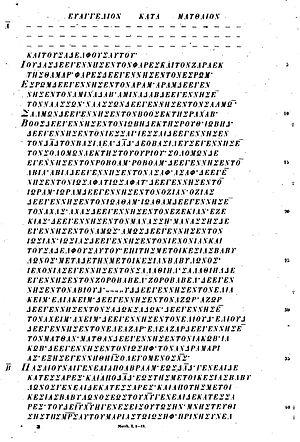
Le Codex Ephremi rescriptus, portant le numéro de référence no. C ou 04, est un manuscrit de vélin d'Ancien et Nouveau Testament en écriture grecque onciale.